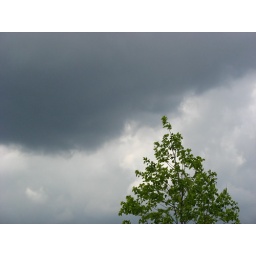
tree against sky